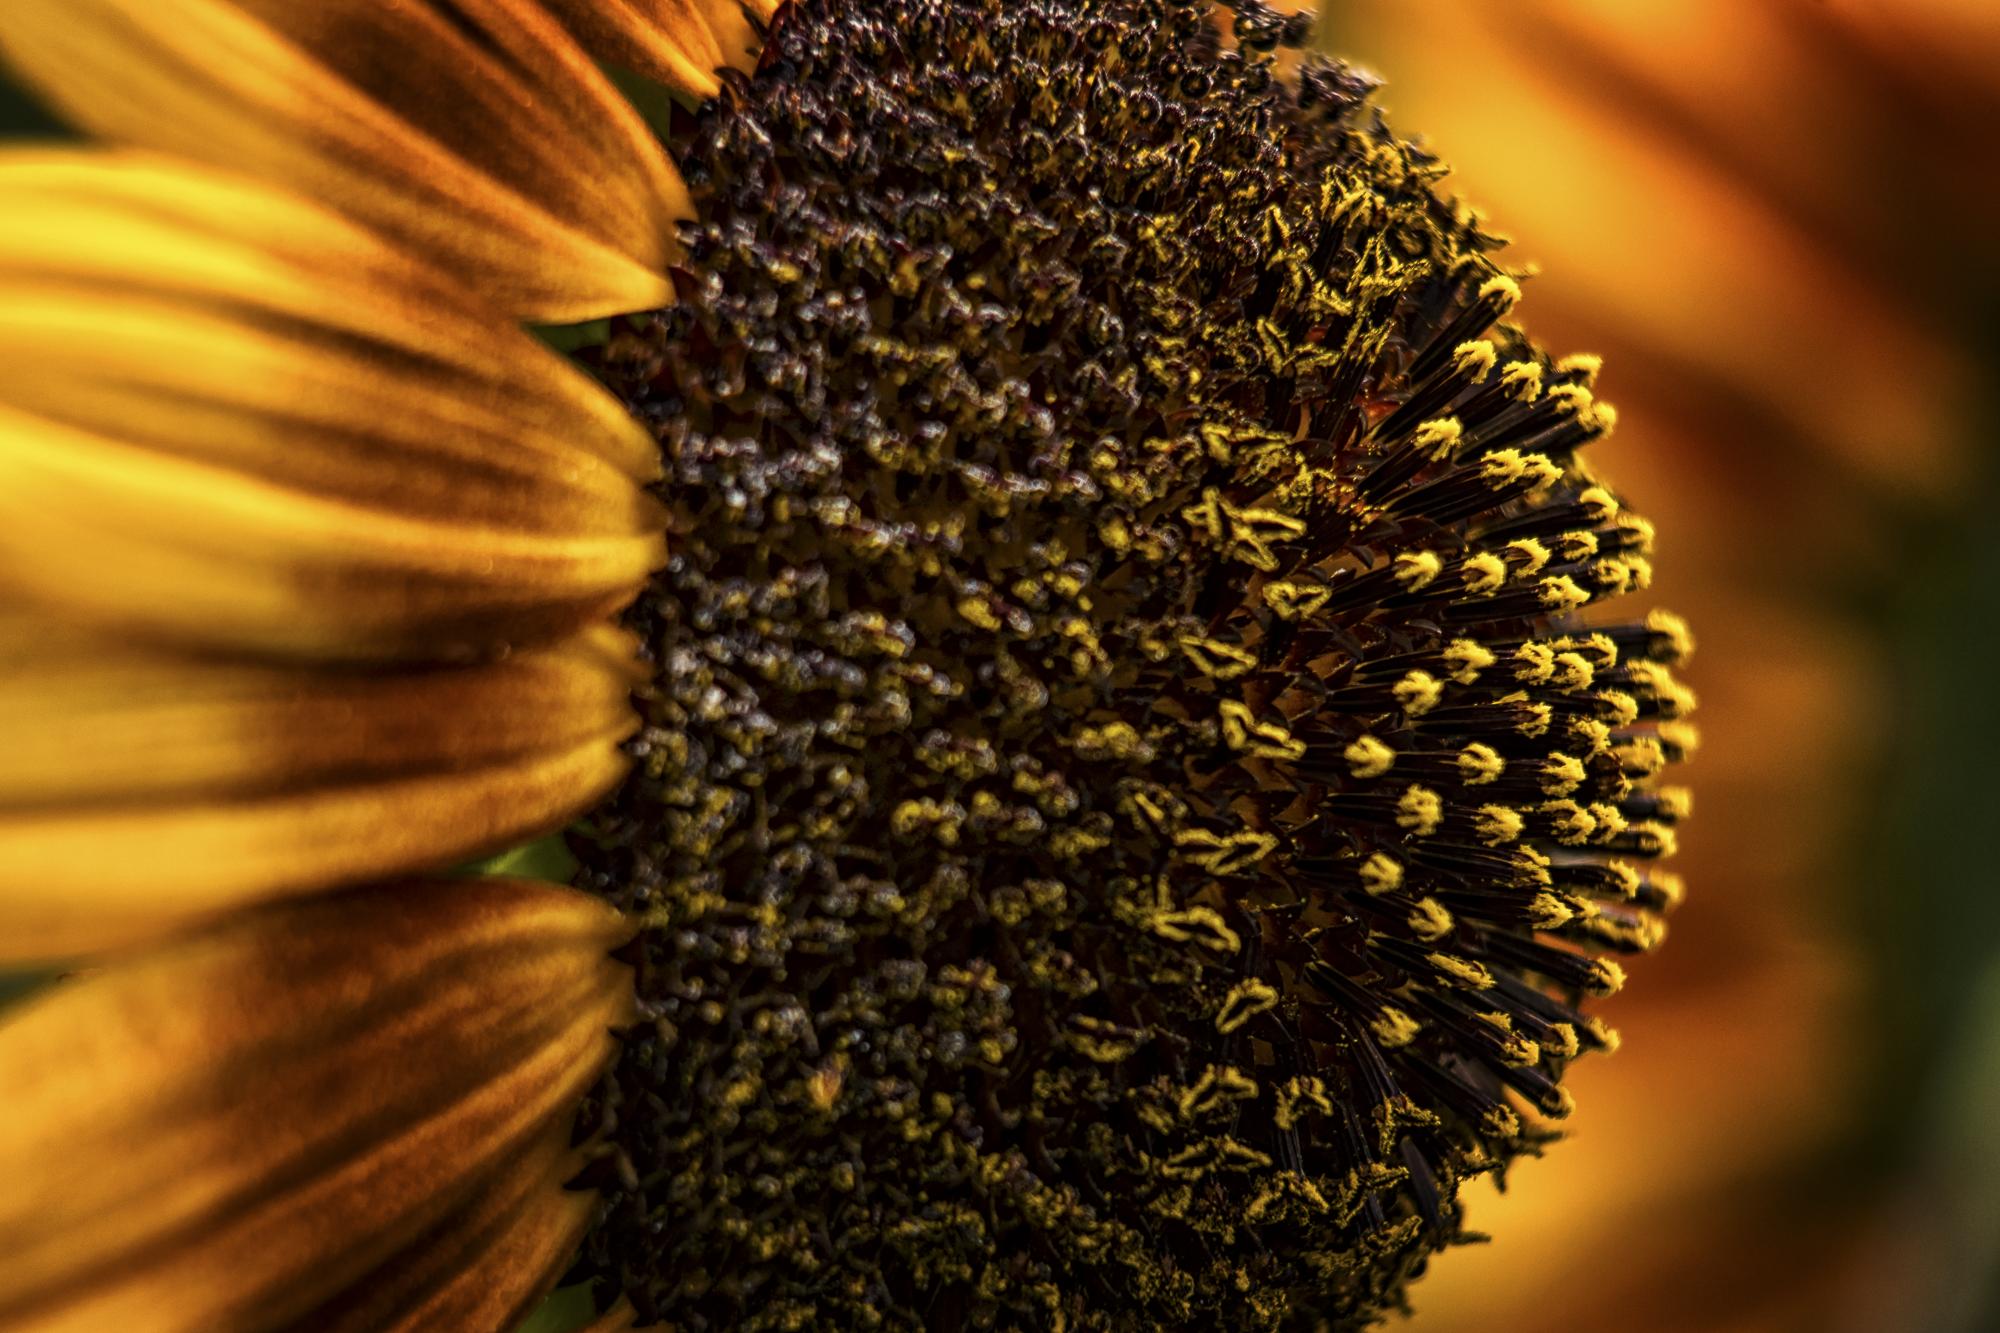
nature, blossom, light, plant, photography, leaf, flower, petal, bloom, europe, pollen, produce, color, macro, autumn, peace, serene, botany, nikon, yellow, closeup, flora, sunflower, close up, happiness, fleur, passion, soft, nikkor, d750, quiet, douceur, parfum, bientre, curuyann, nikond750, plaisir, softness, scent, perfume, treasure, pleasure, tamine, macro photography, flowering plant, daisy family, sunflower seed, plant stem, land plant